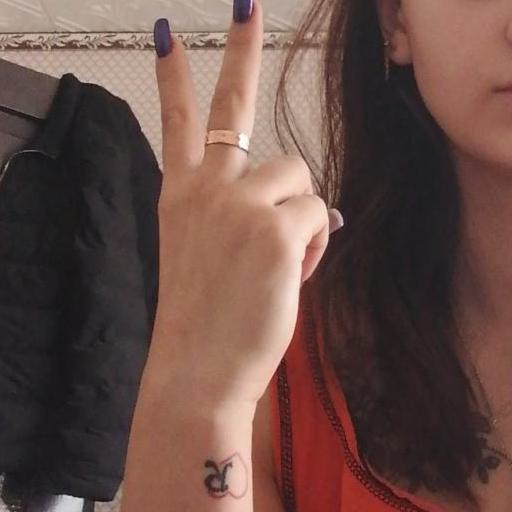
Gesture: peace_inverted